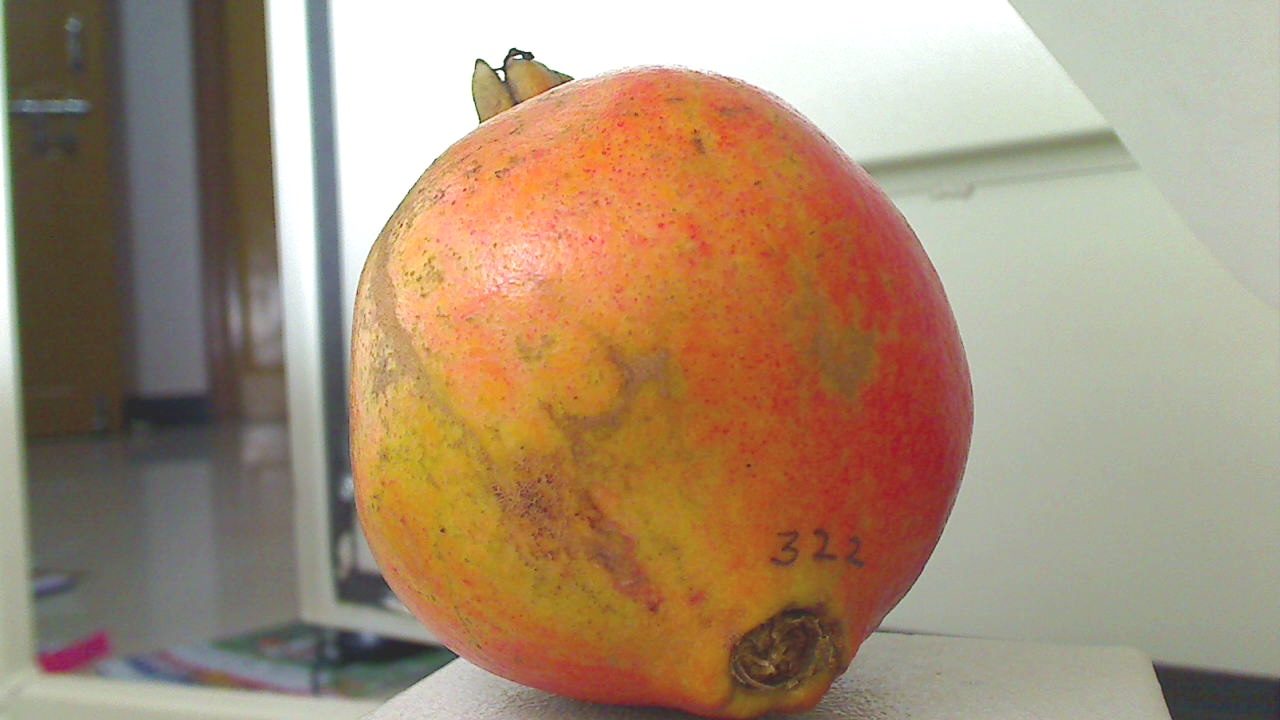
Grade: grade-1
Quality: quality-1